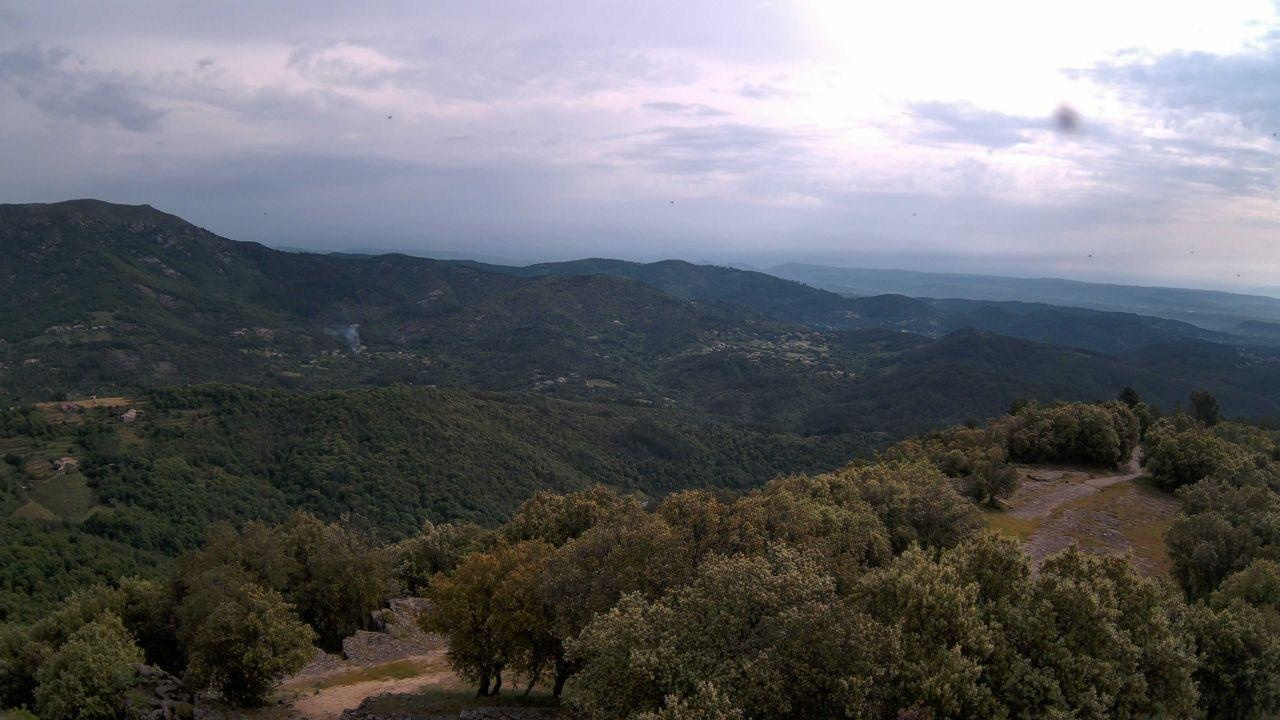
Fire: no
Smoke: yes